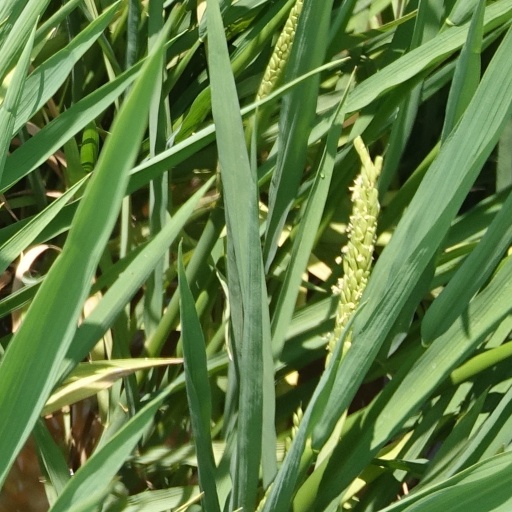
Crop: rice